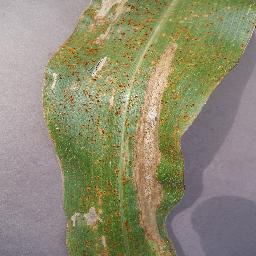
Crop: corn
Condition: (maize)_northern_blight